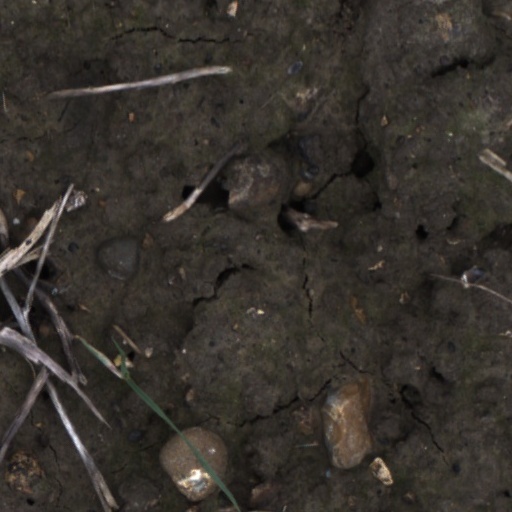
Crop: wheat